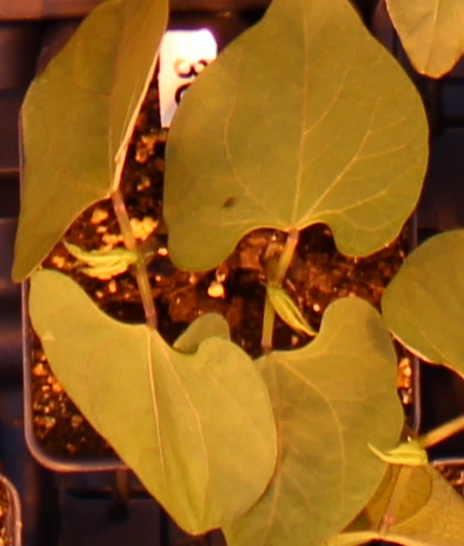
Label: Blackbean